C. H. Bovill

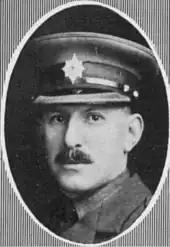
youngish white man, with dark moustache, in British army officer's uniform of the First World War

Charles Henry Bovill (28 September 1878 – 24 March 1918), professionally known as C. H. Bovill, was an English writer, songwriter and lyricist, known for his collaborations with P. G. Wodehouse, George Grossmith Jr. and others. His career was cut short by the First World War in which he died while serving in the British army in France.